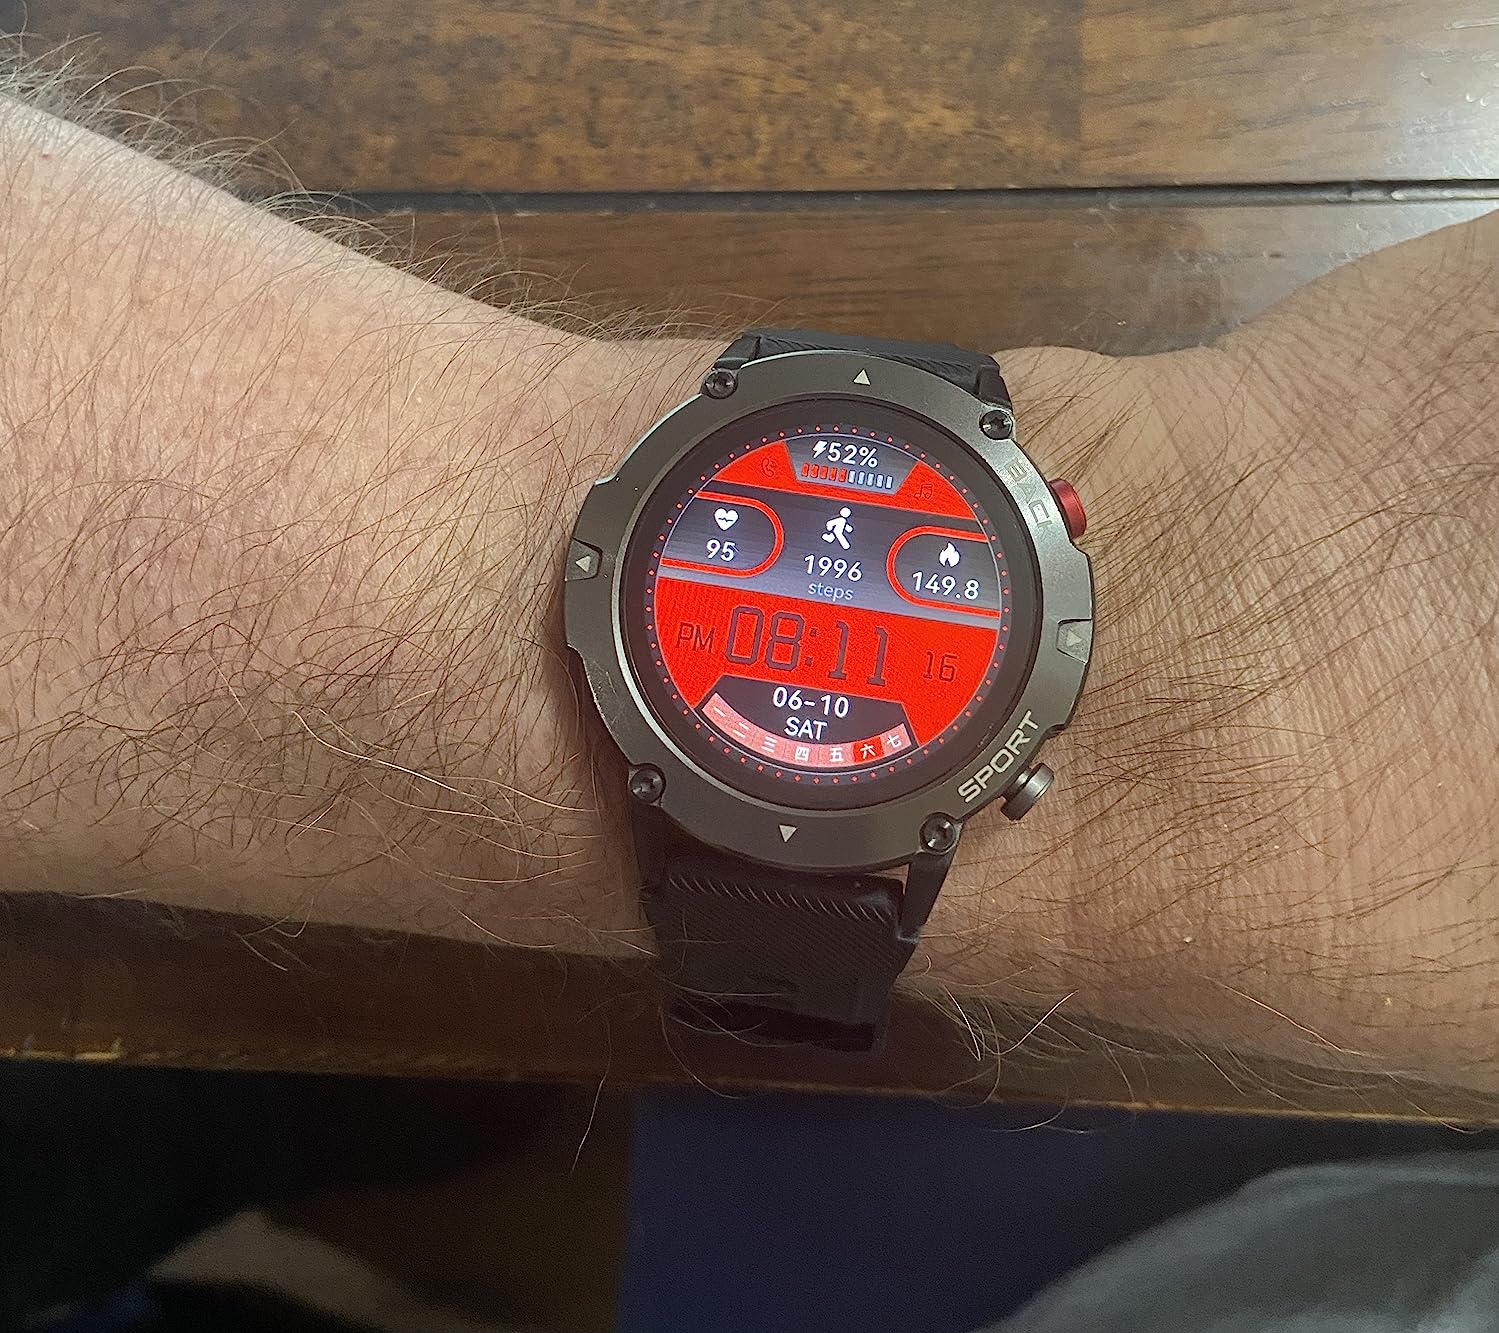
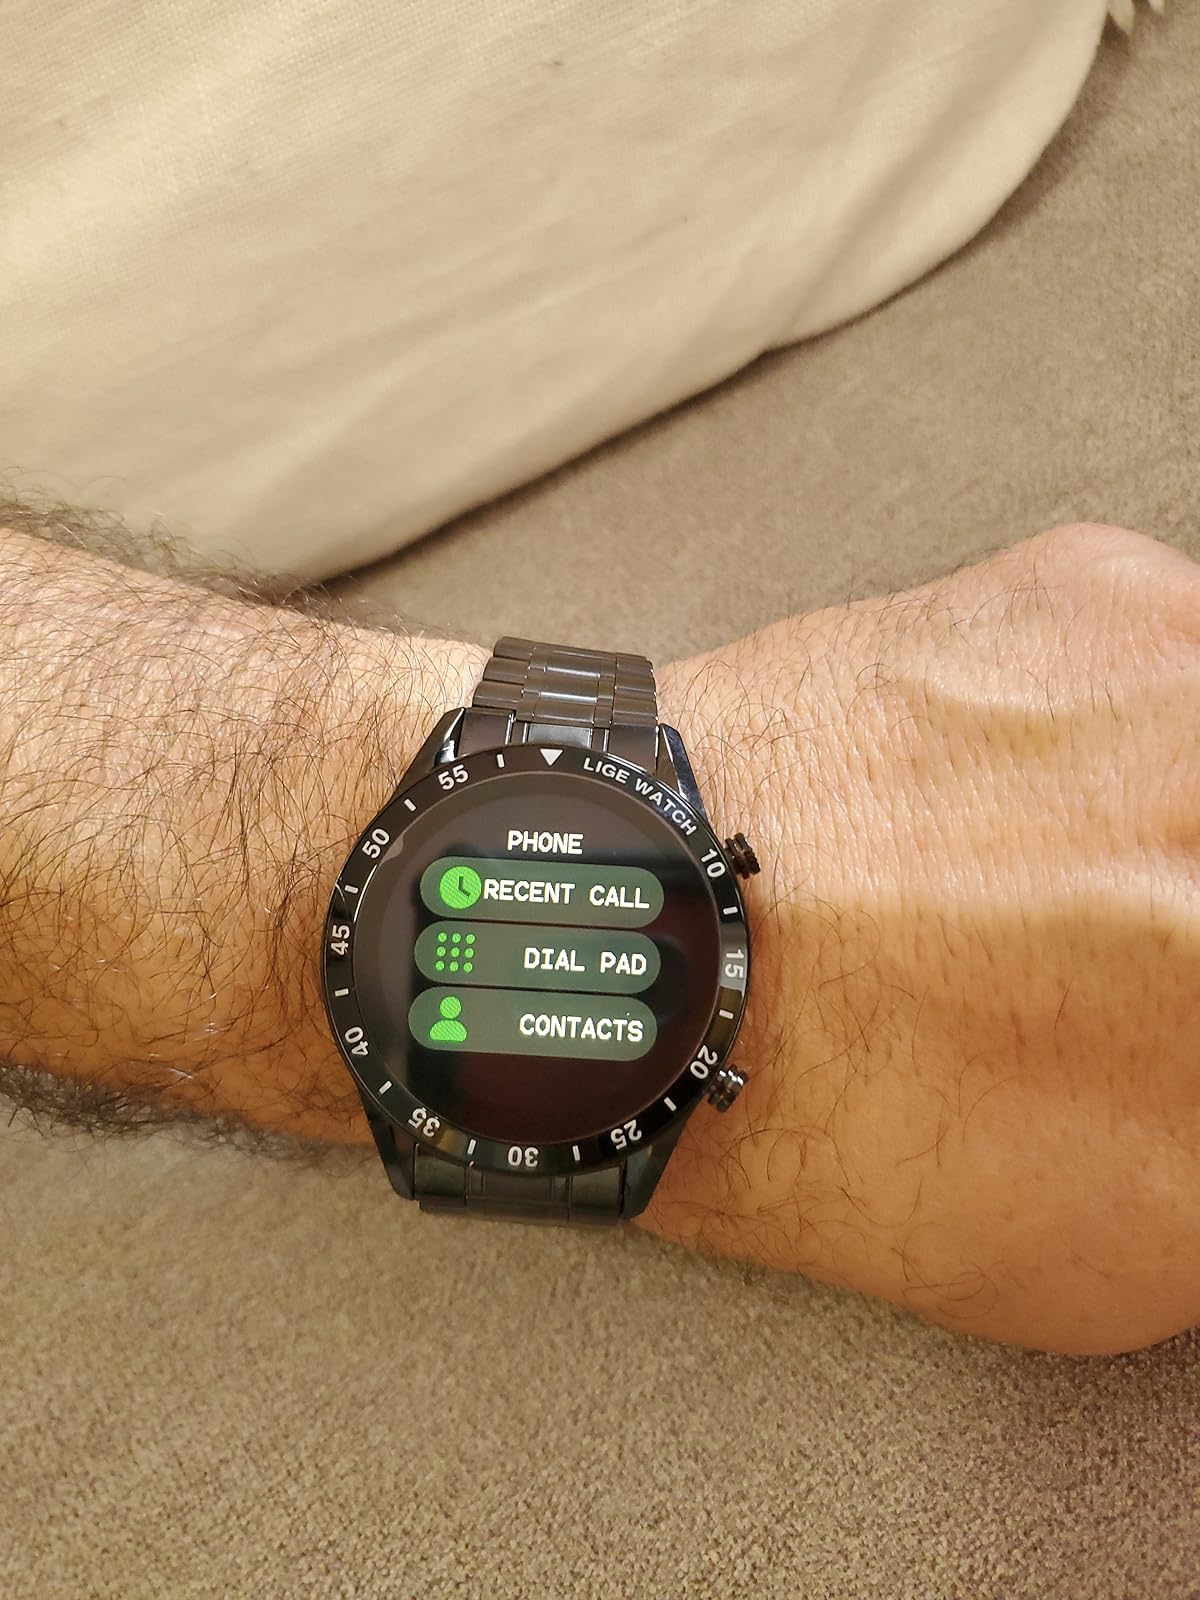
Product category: smartwatch
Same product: no